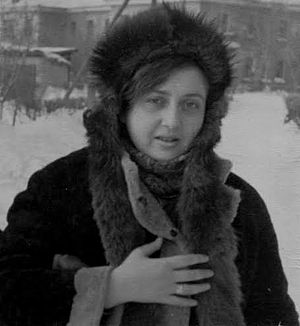
Regina Derieva
Regina Derieva
Regina Derieva, født 7. februar 1949 i Odessa, Sovjetunionen, død 11. december 2013 i Stockholm, Sverige, var en russisk digter, essayist og oversætter.